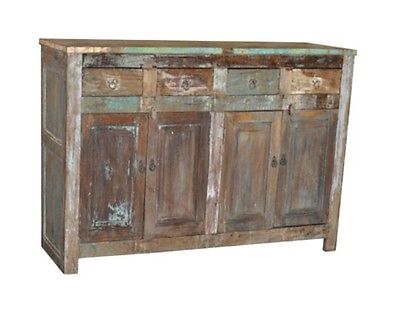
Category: cabinet